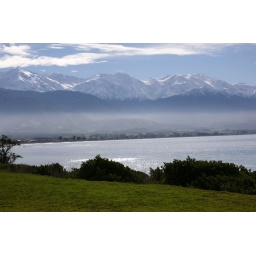
Taken from a park on our walk. The grass remains really green even in New Zealand winter.